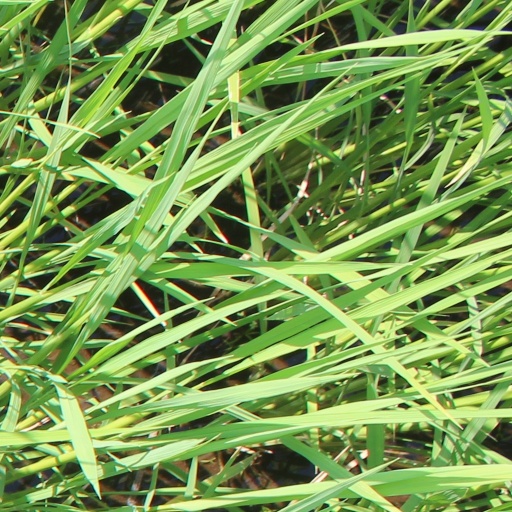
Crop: rice